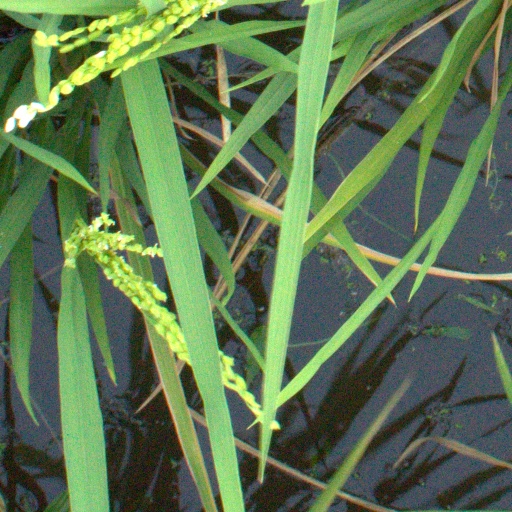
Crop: rice